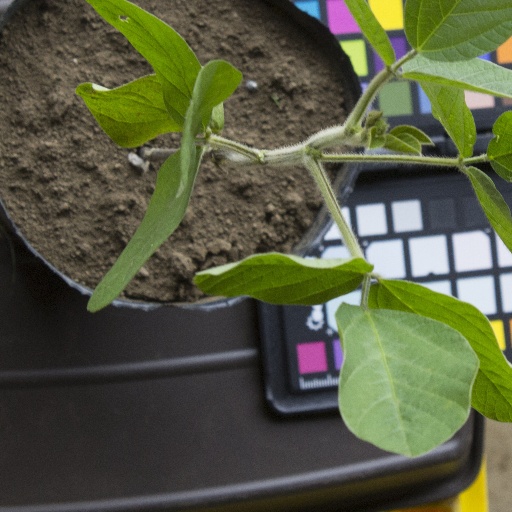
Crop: soybean